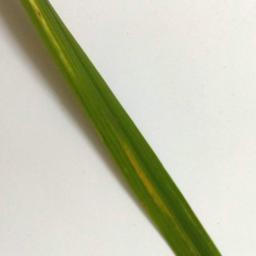
Label: Rice___Brown_Spot